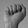
ASL letter: A